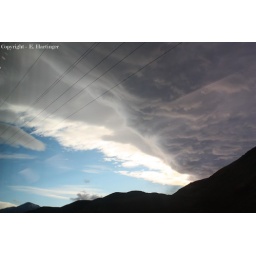
This was the view of the morning clouds on the Trans-Alpine train in New Zealand in early June 2008.